Lorenzo Leonbruno

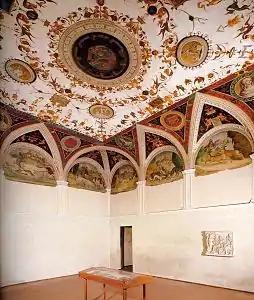
Lorenzo Leonbruno. 1520. "Camera Grande: Ceiling Fresco of Isabella d'Este's Widow Apartment, Corte Vecchia, in the Ducal Palace in Mantua".

As a young artist, Leonbruno travelled around major artistic cities in Renaissance Italy; mainly Florence (1504-1506), Venice (1511), and Rome (1521). In 1504, Leonbruno was taken under the care of Isabella d'Este, who was one of Liombini and Lorenzo Costa the Elder's patrons. During the short period from 1504-1506, he was sent to Florence on d'Este's recommendation to work in the workshop of Pietro Perugino, since he was a young man and in the early stages of his artistic career. Leonbruno also trained under Lorenzo Costa in Mantua during the year 1508, who was a court painter for Lodovico Gonzaga and Isabella d'Este.